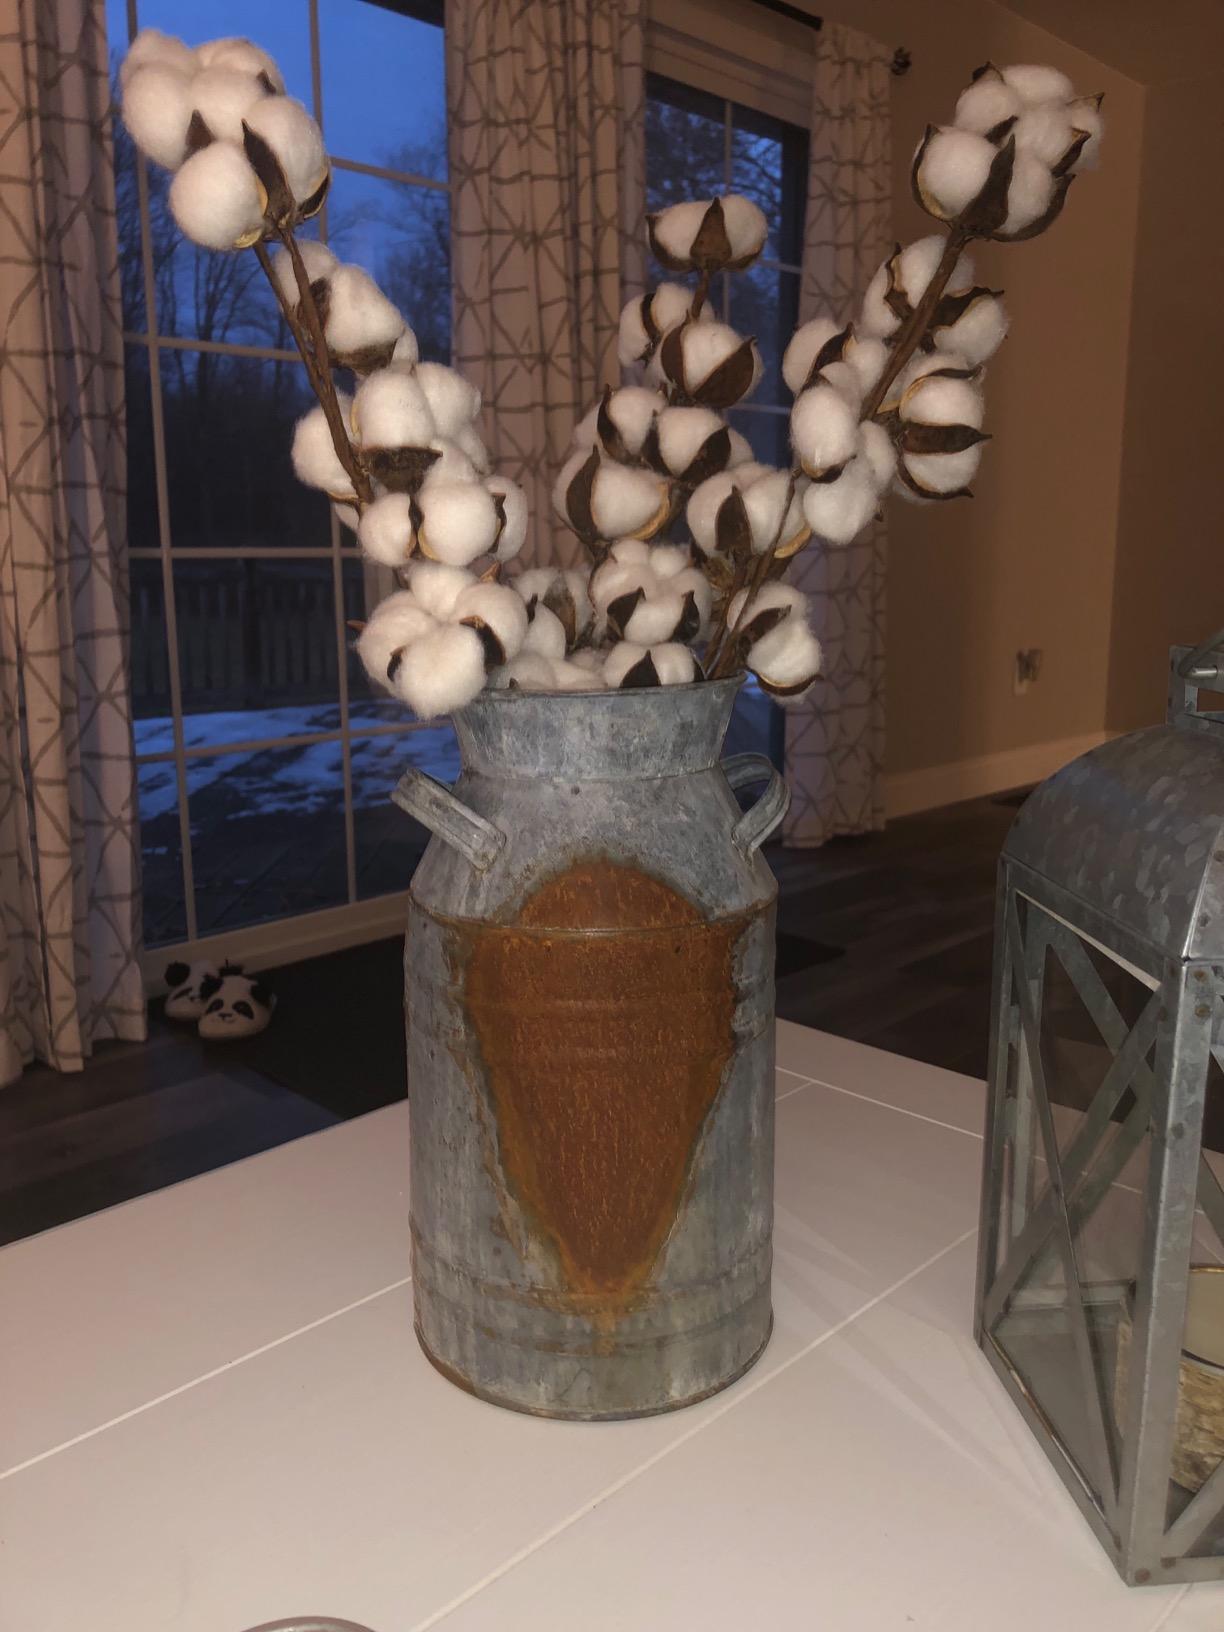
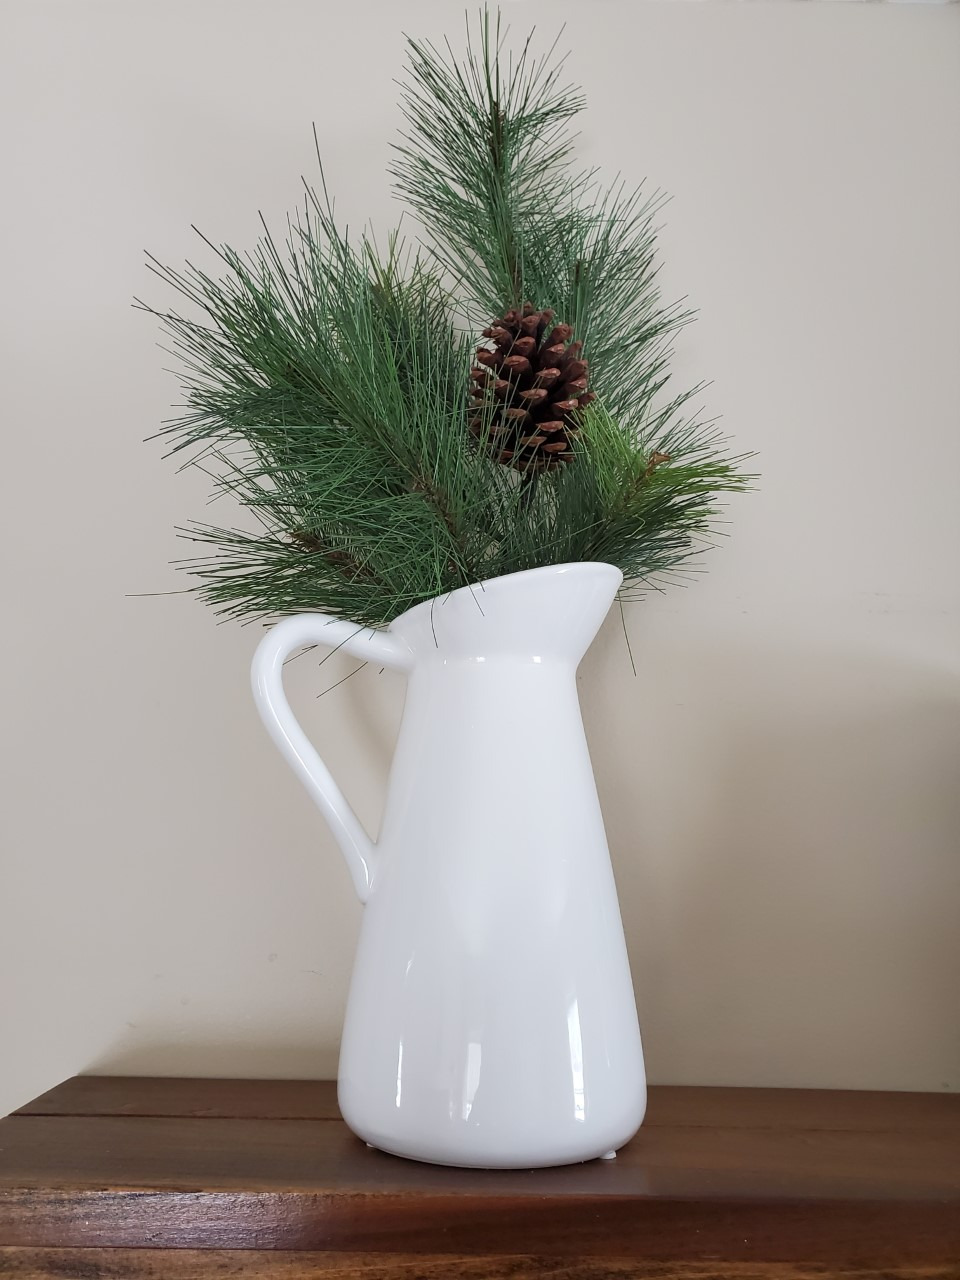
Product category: vase
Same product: no